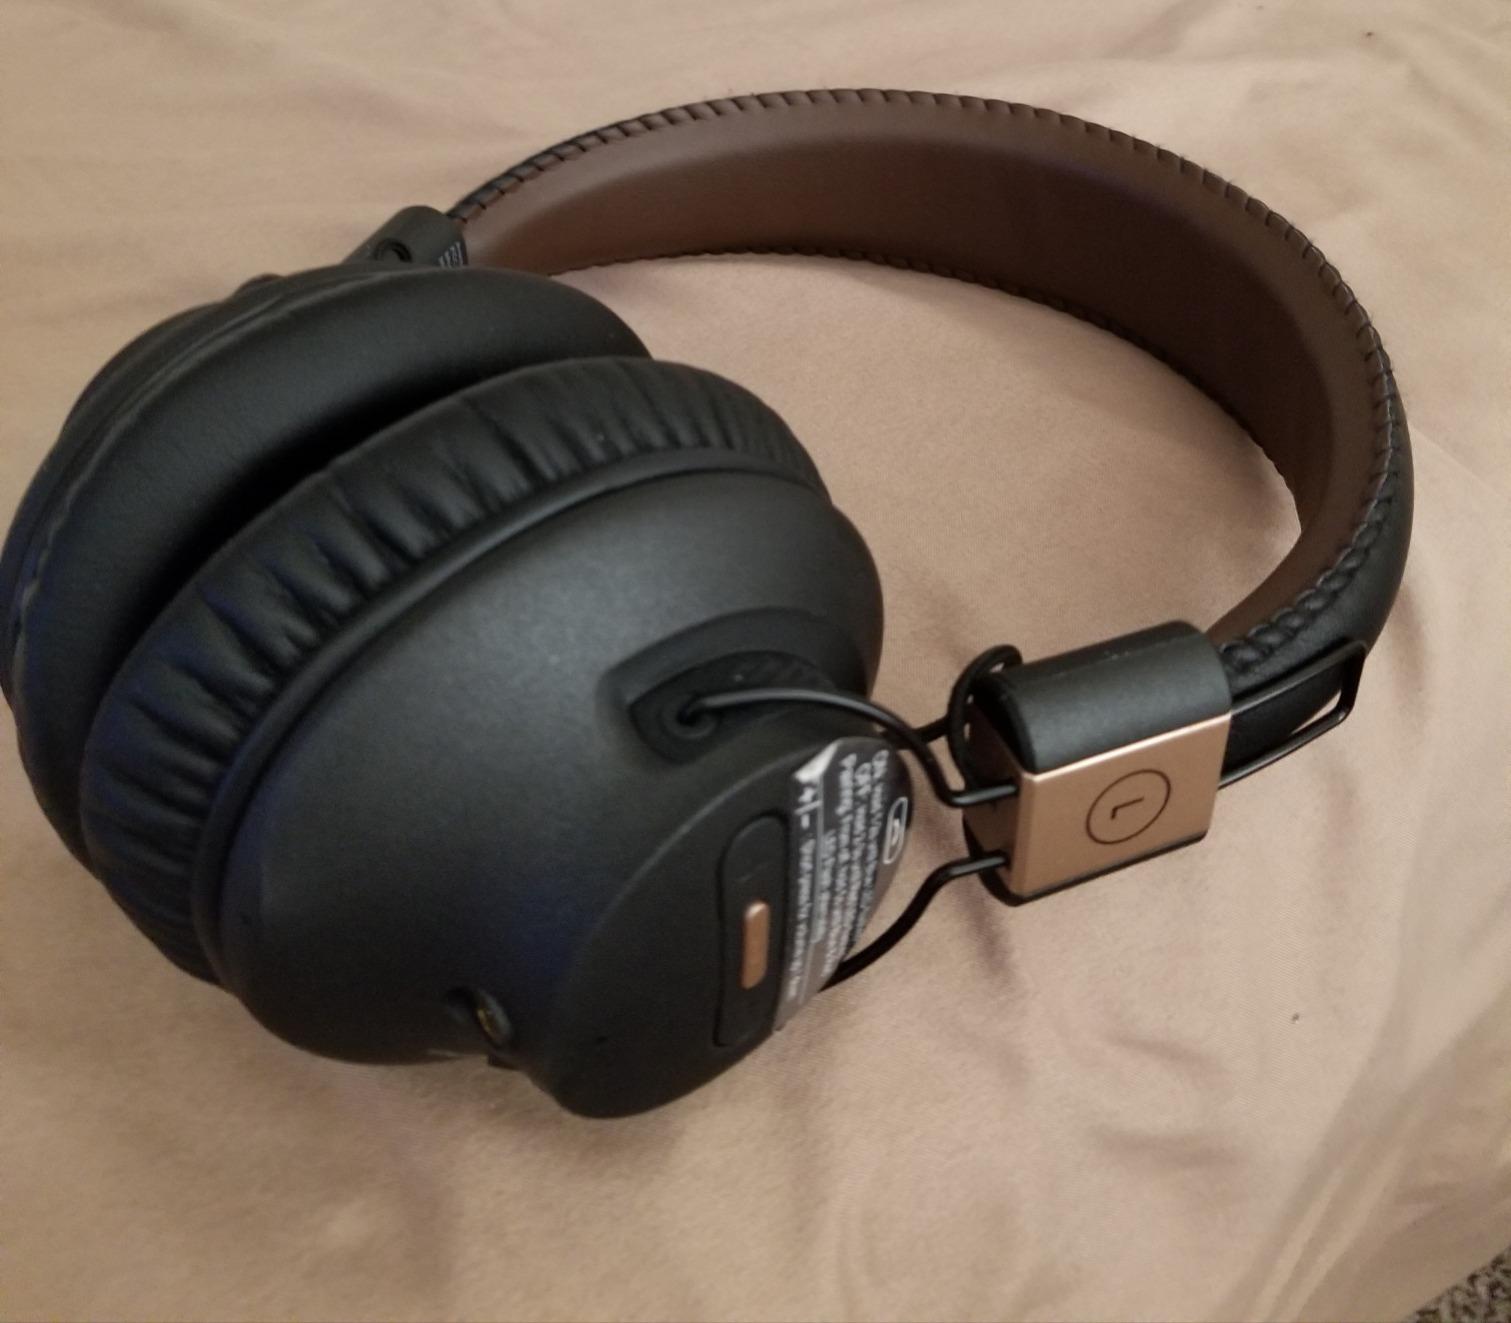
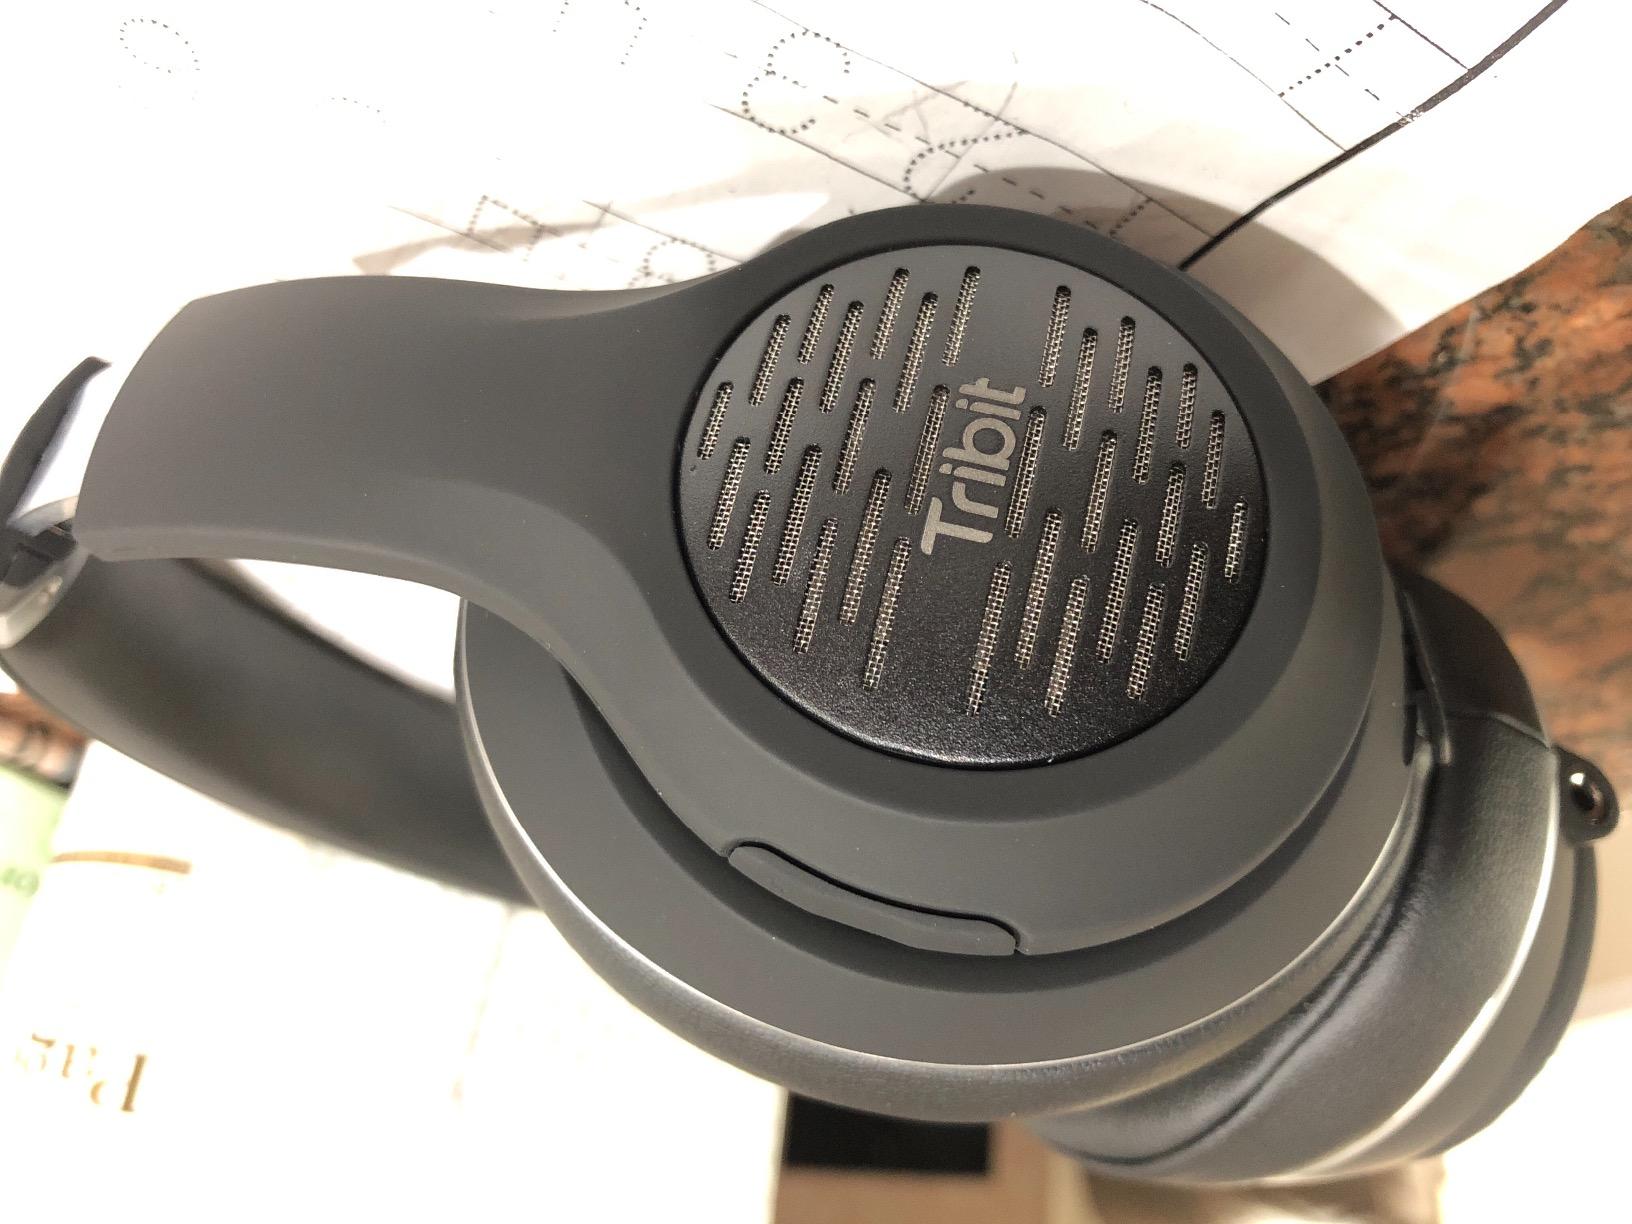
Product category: headphones
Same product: no